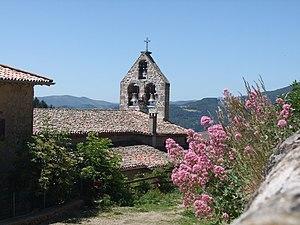
église Saint Pierre aux Liens
Chalencon est une commune française, située dans le département de l'Ardèche en région Auvergne-Rhône-Alpes.